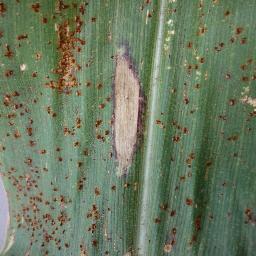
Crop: corn
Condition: (maize)_northern_blight